Supinya Klangnarong

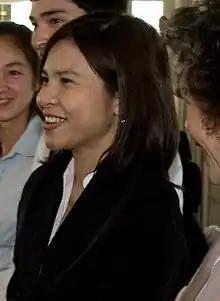
Supinya, 2009

Supinya Klangnarong (born 1976) is a Thai media rights advocate and current vice-chair of the Campaign for Popular Media Reform (CPMR). A graduate of Chulalongkorn University, she holds a BA from the Faculty of Communication Arts, an MA from the Faculty of Journalism and Mass Communication at Thammasat University and an MA in Communication Policy and Regulations from the University of Westminster.